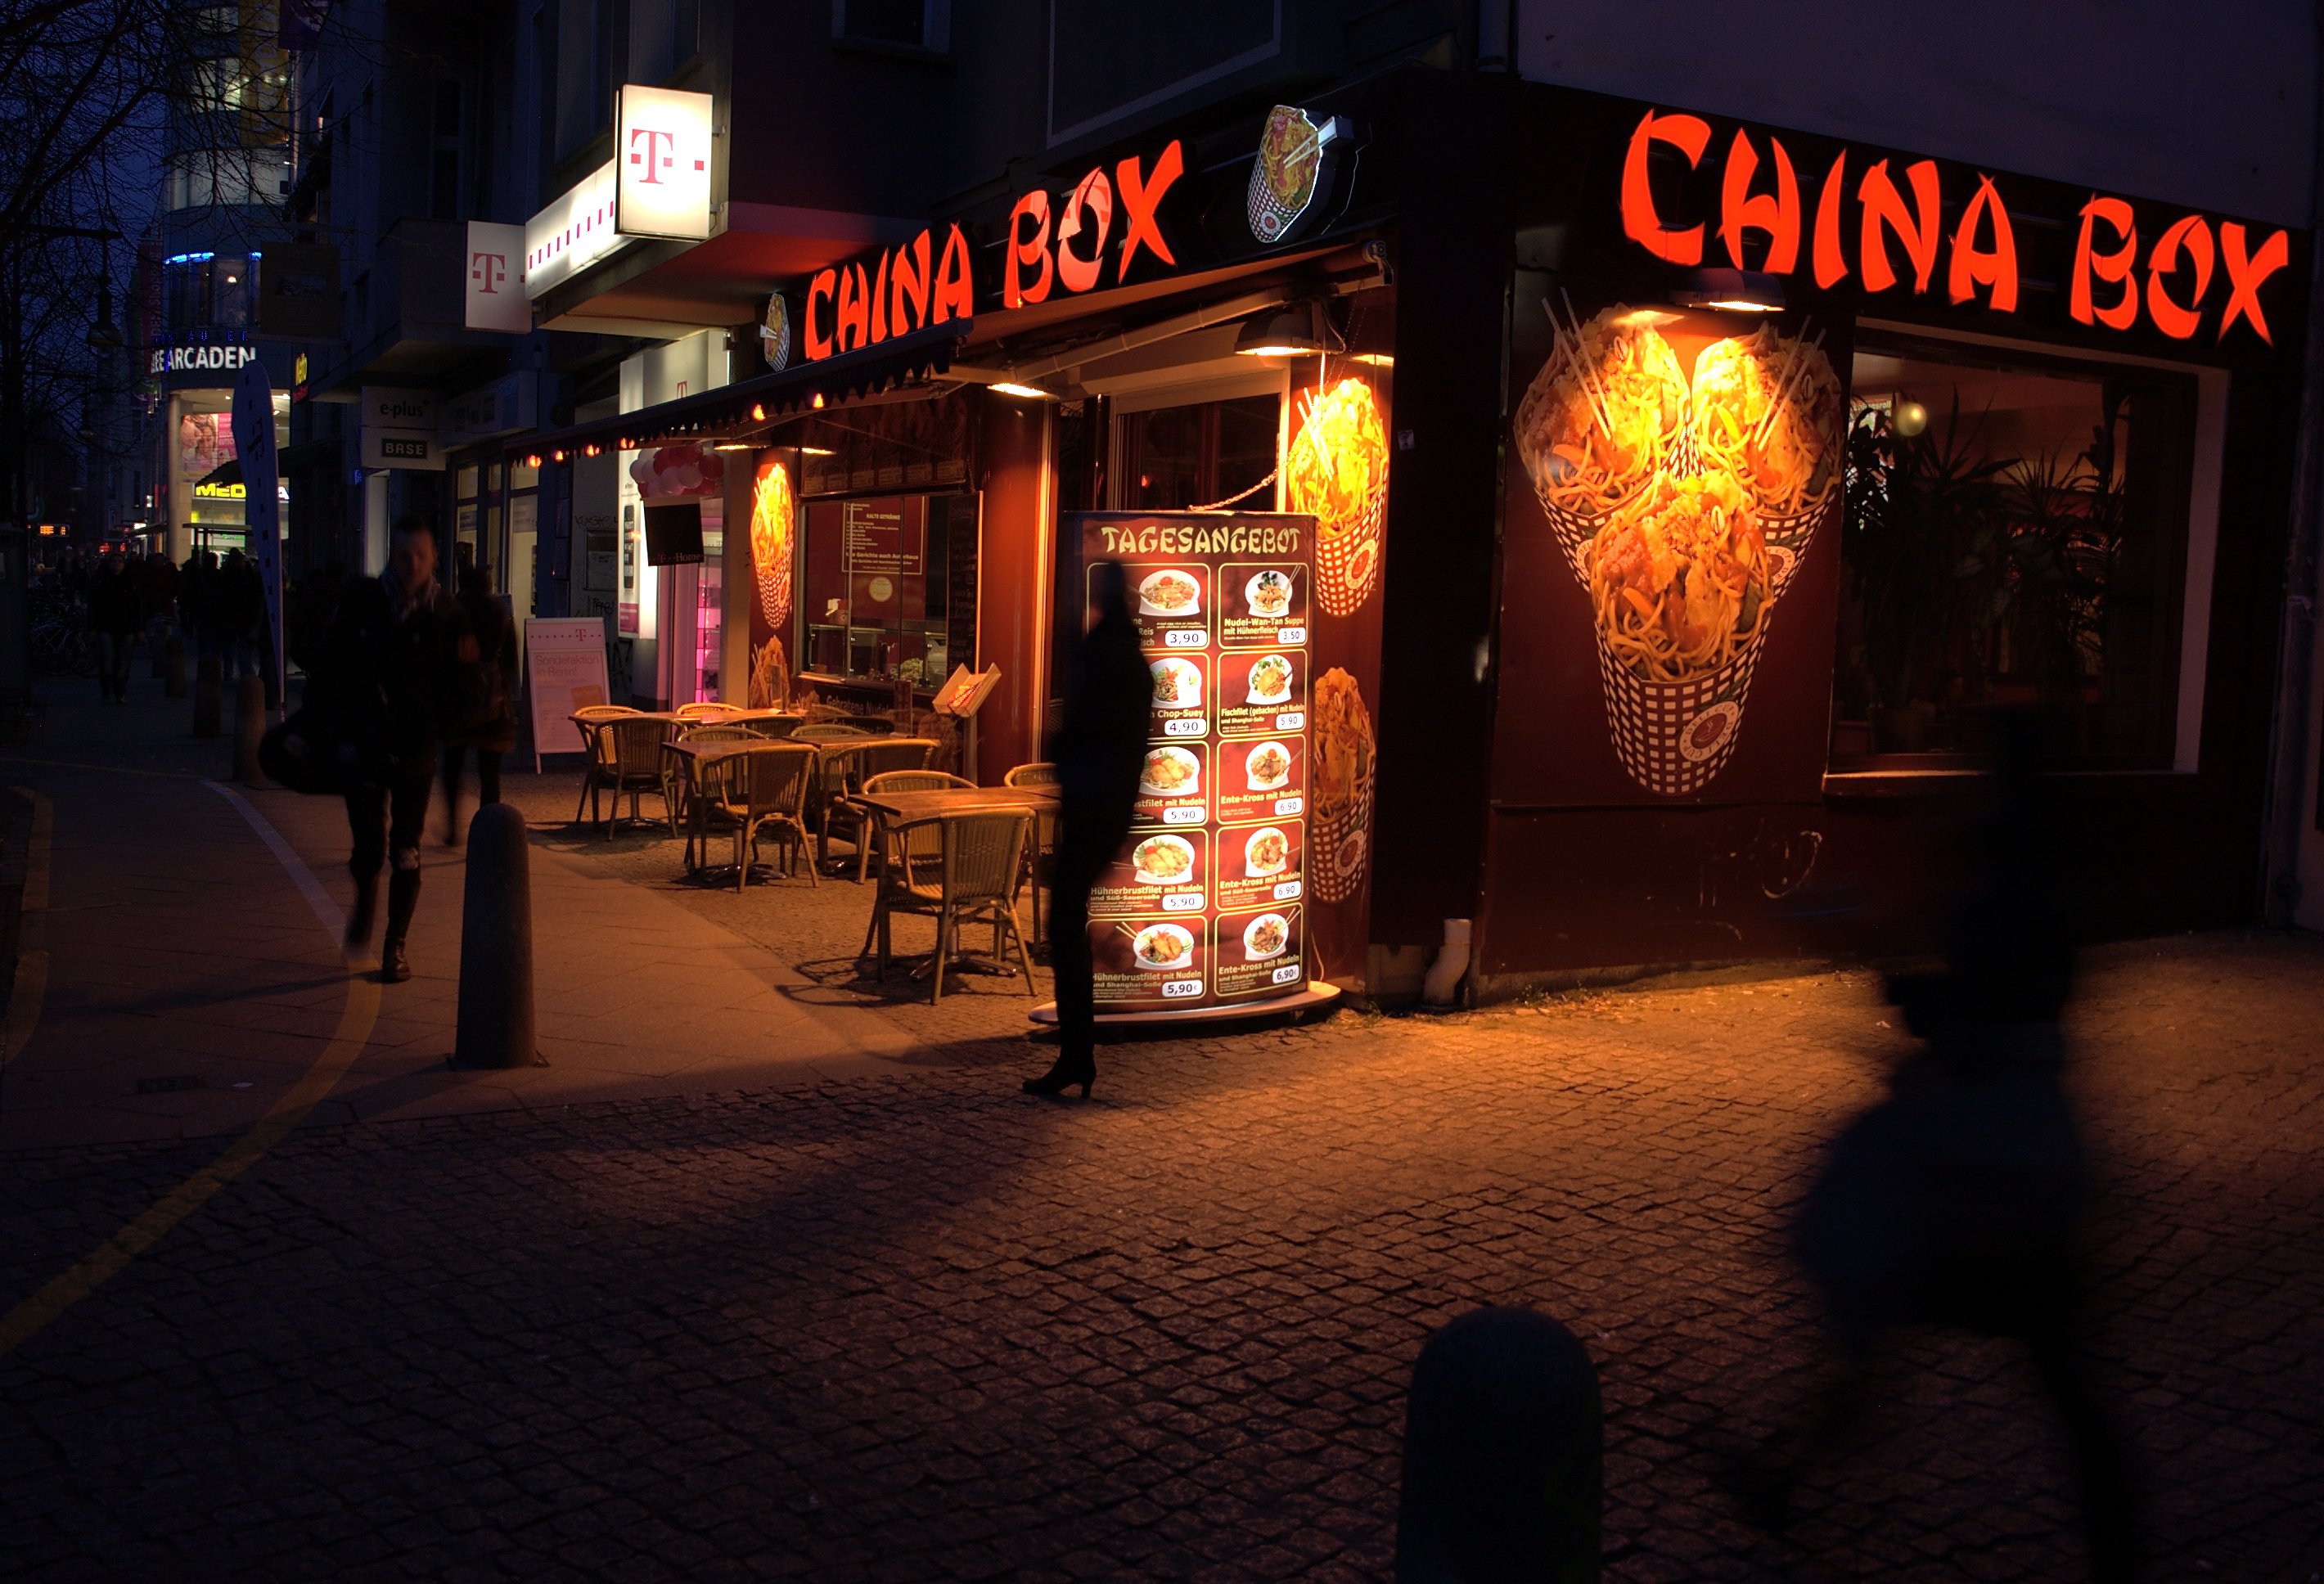
road, street, night, restaurant, bar, evening, lighting, rawtherapee, germany, deutschland, berlin, pentax, 20mm, 2010, abends, lenstagged, steffenzahn, k100d, justpentax, iamflickr, cosina, voigtlander, cosinavoigtlnder, skopar, colorskopar, cv20, colorskopar20mmf35slii, 20mmf35slii, voigtlander20mm, cv2035, skopar20mmf35, voigtlnder20mmf35, pankow, prenzlauerberg